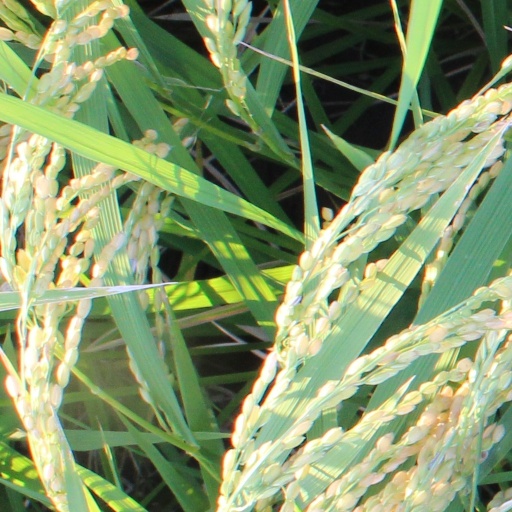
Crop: rice